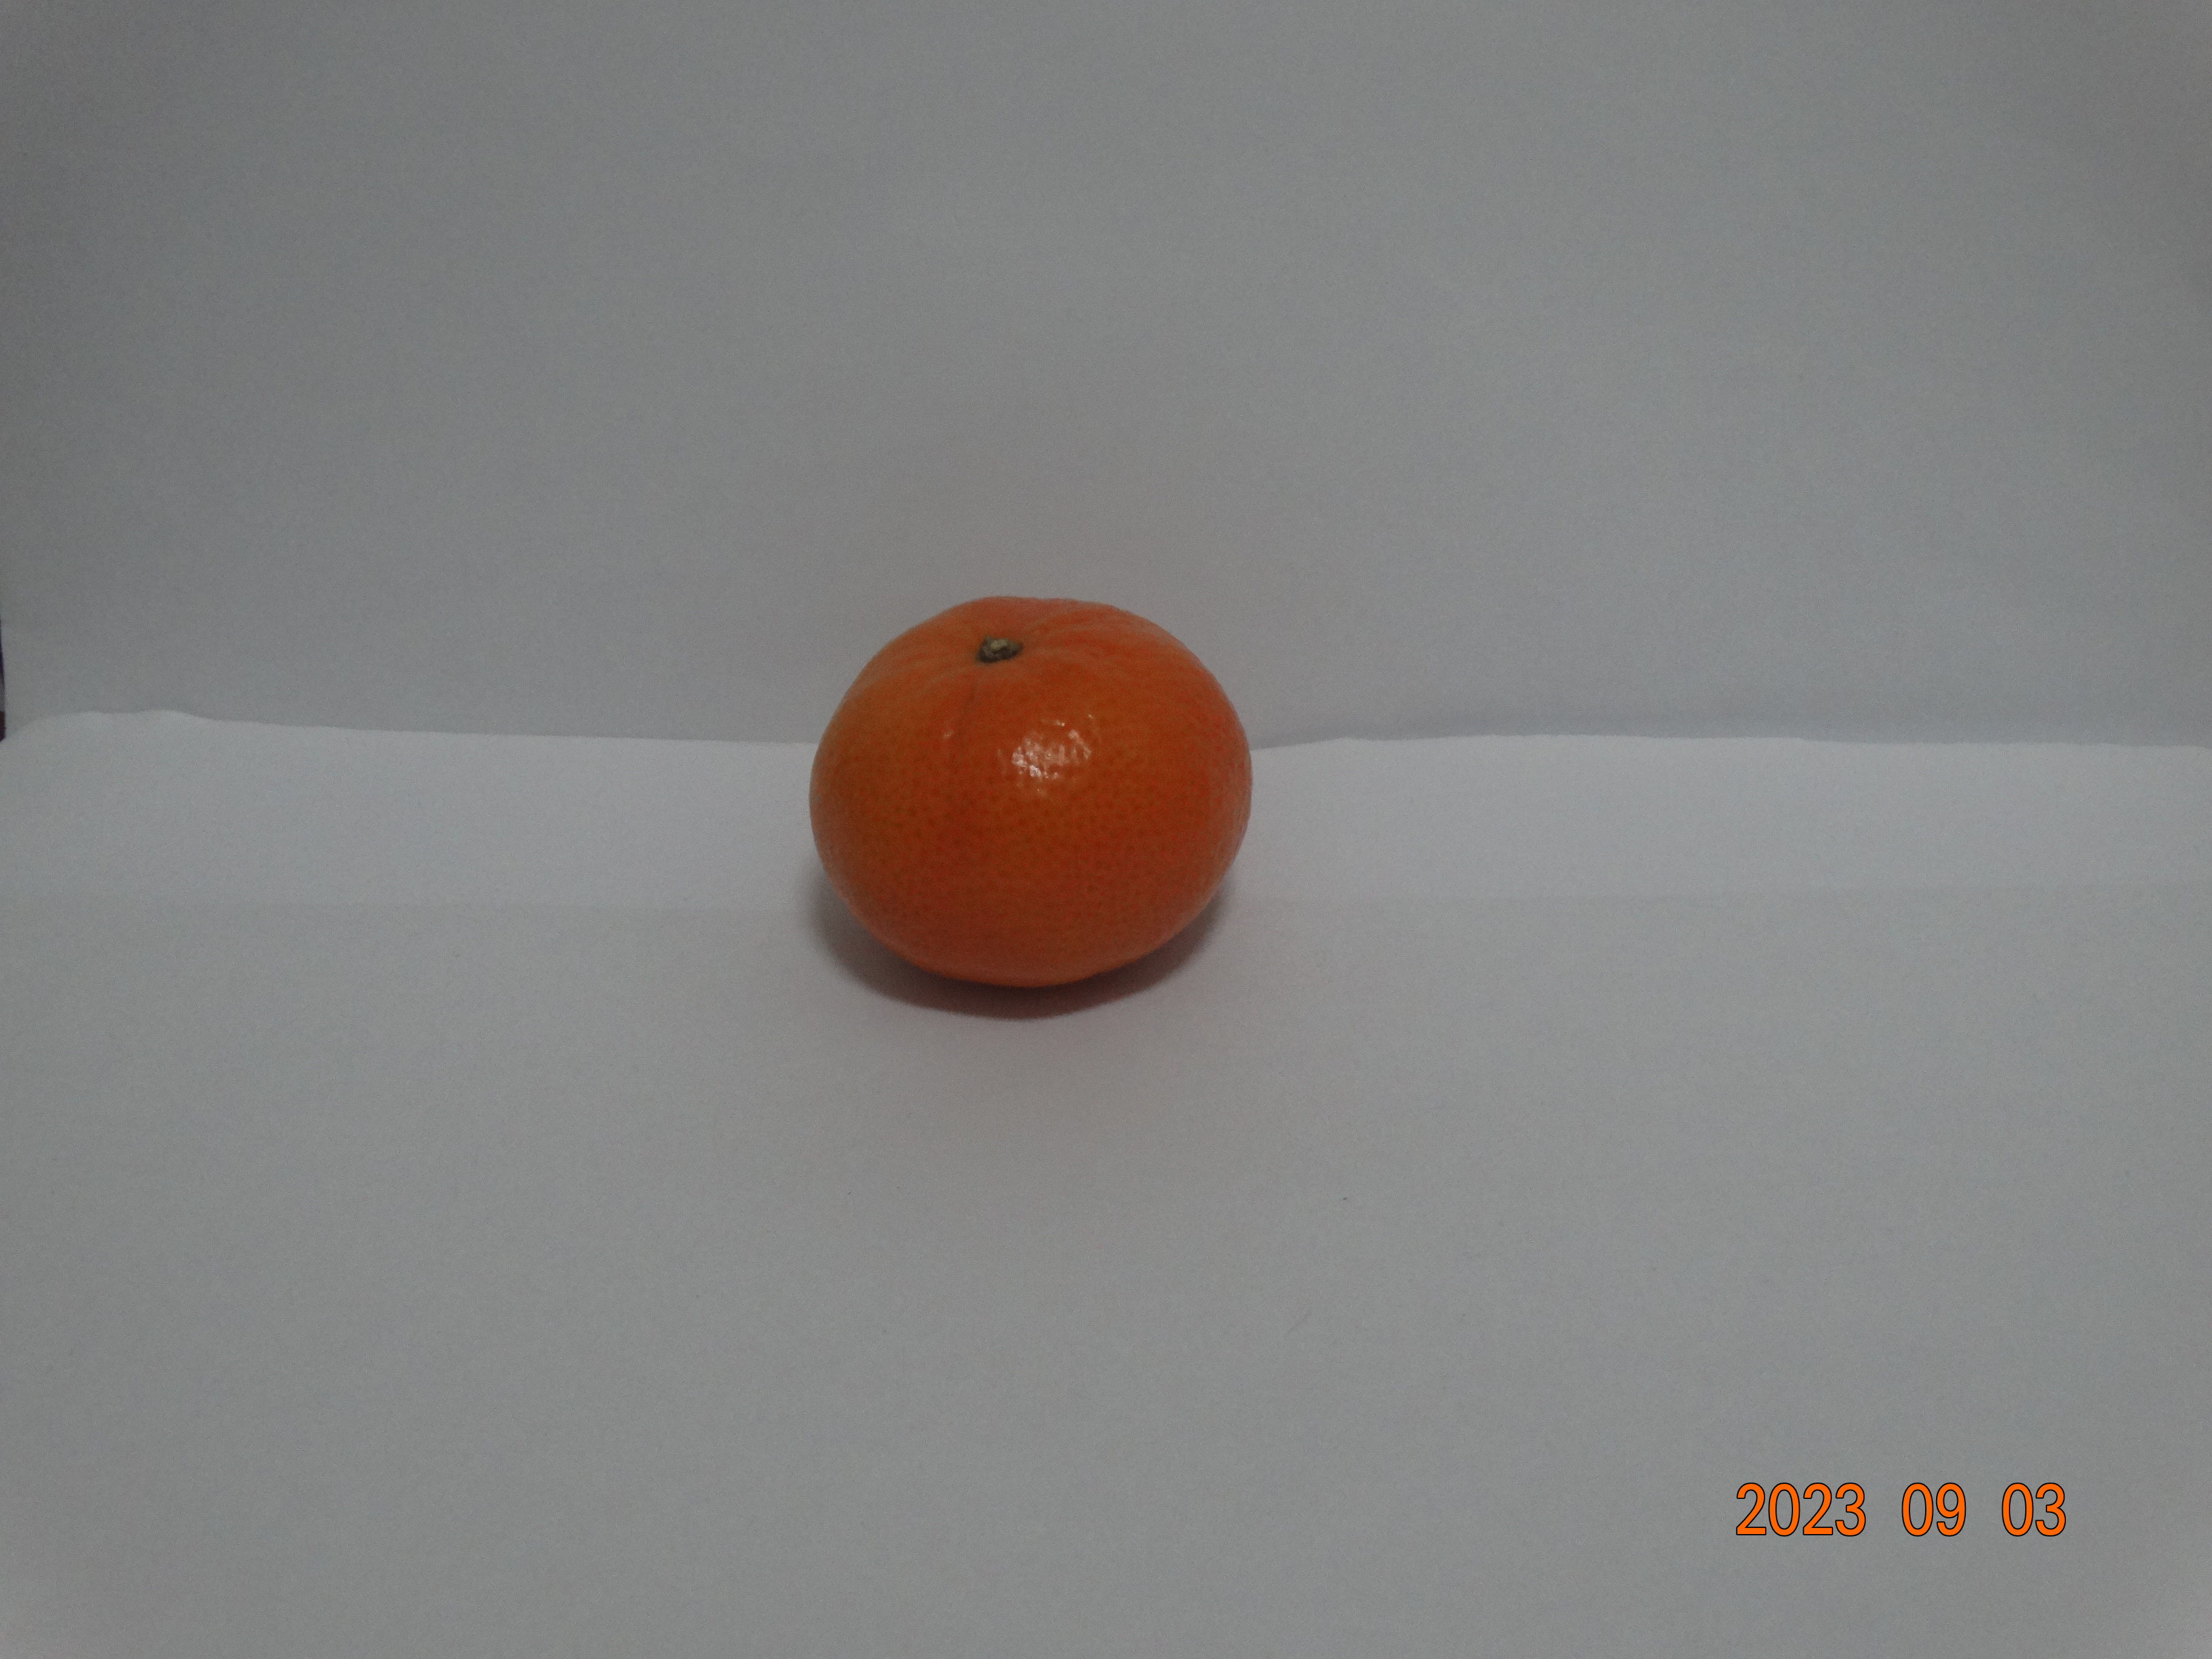
Citrus fruit variety: tangerine